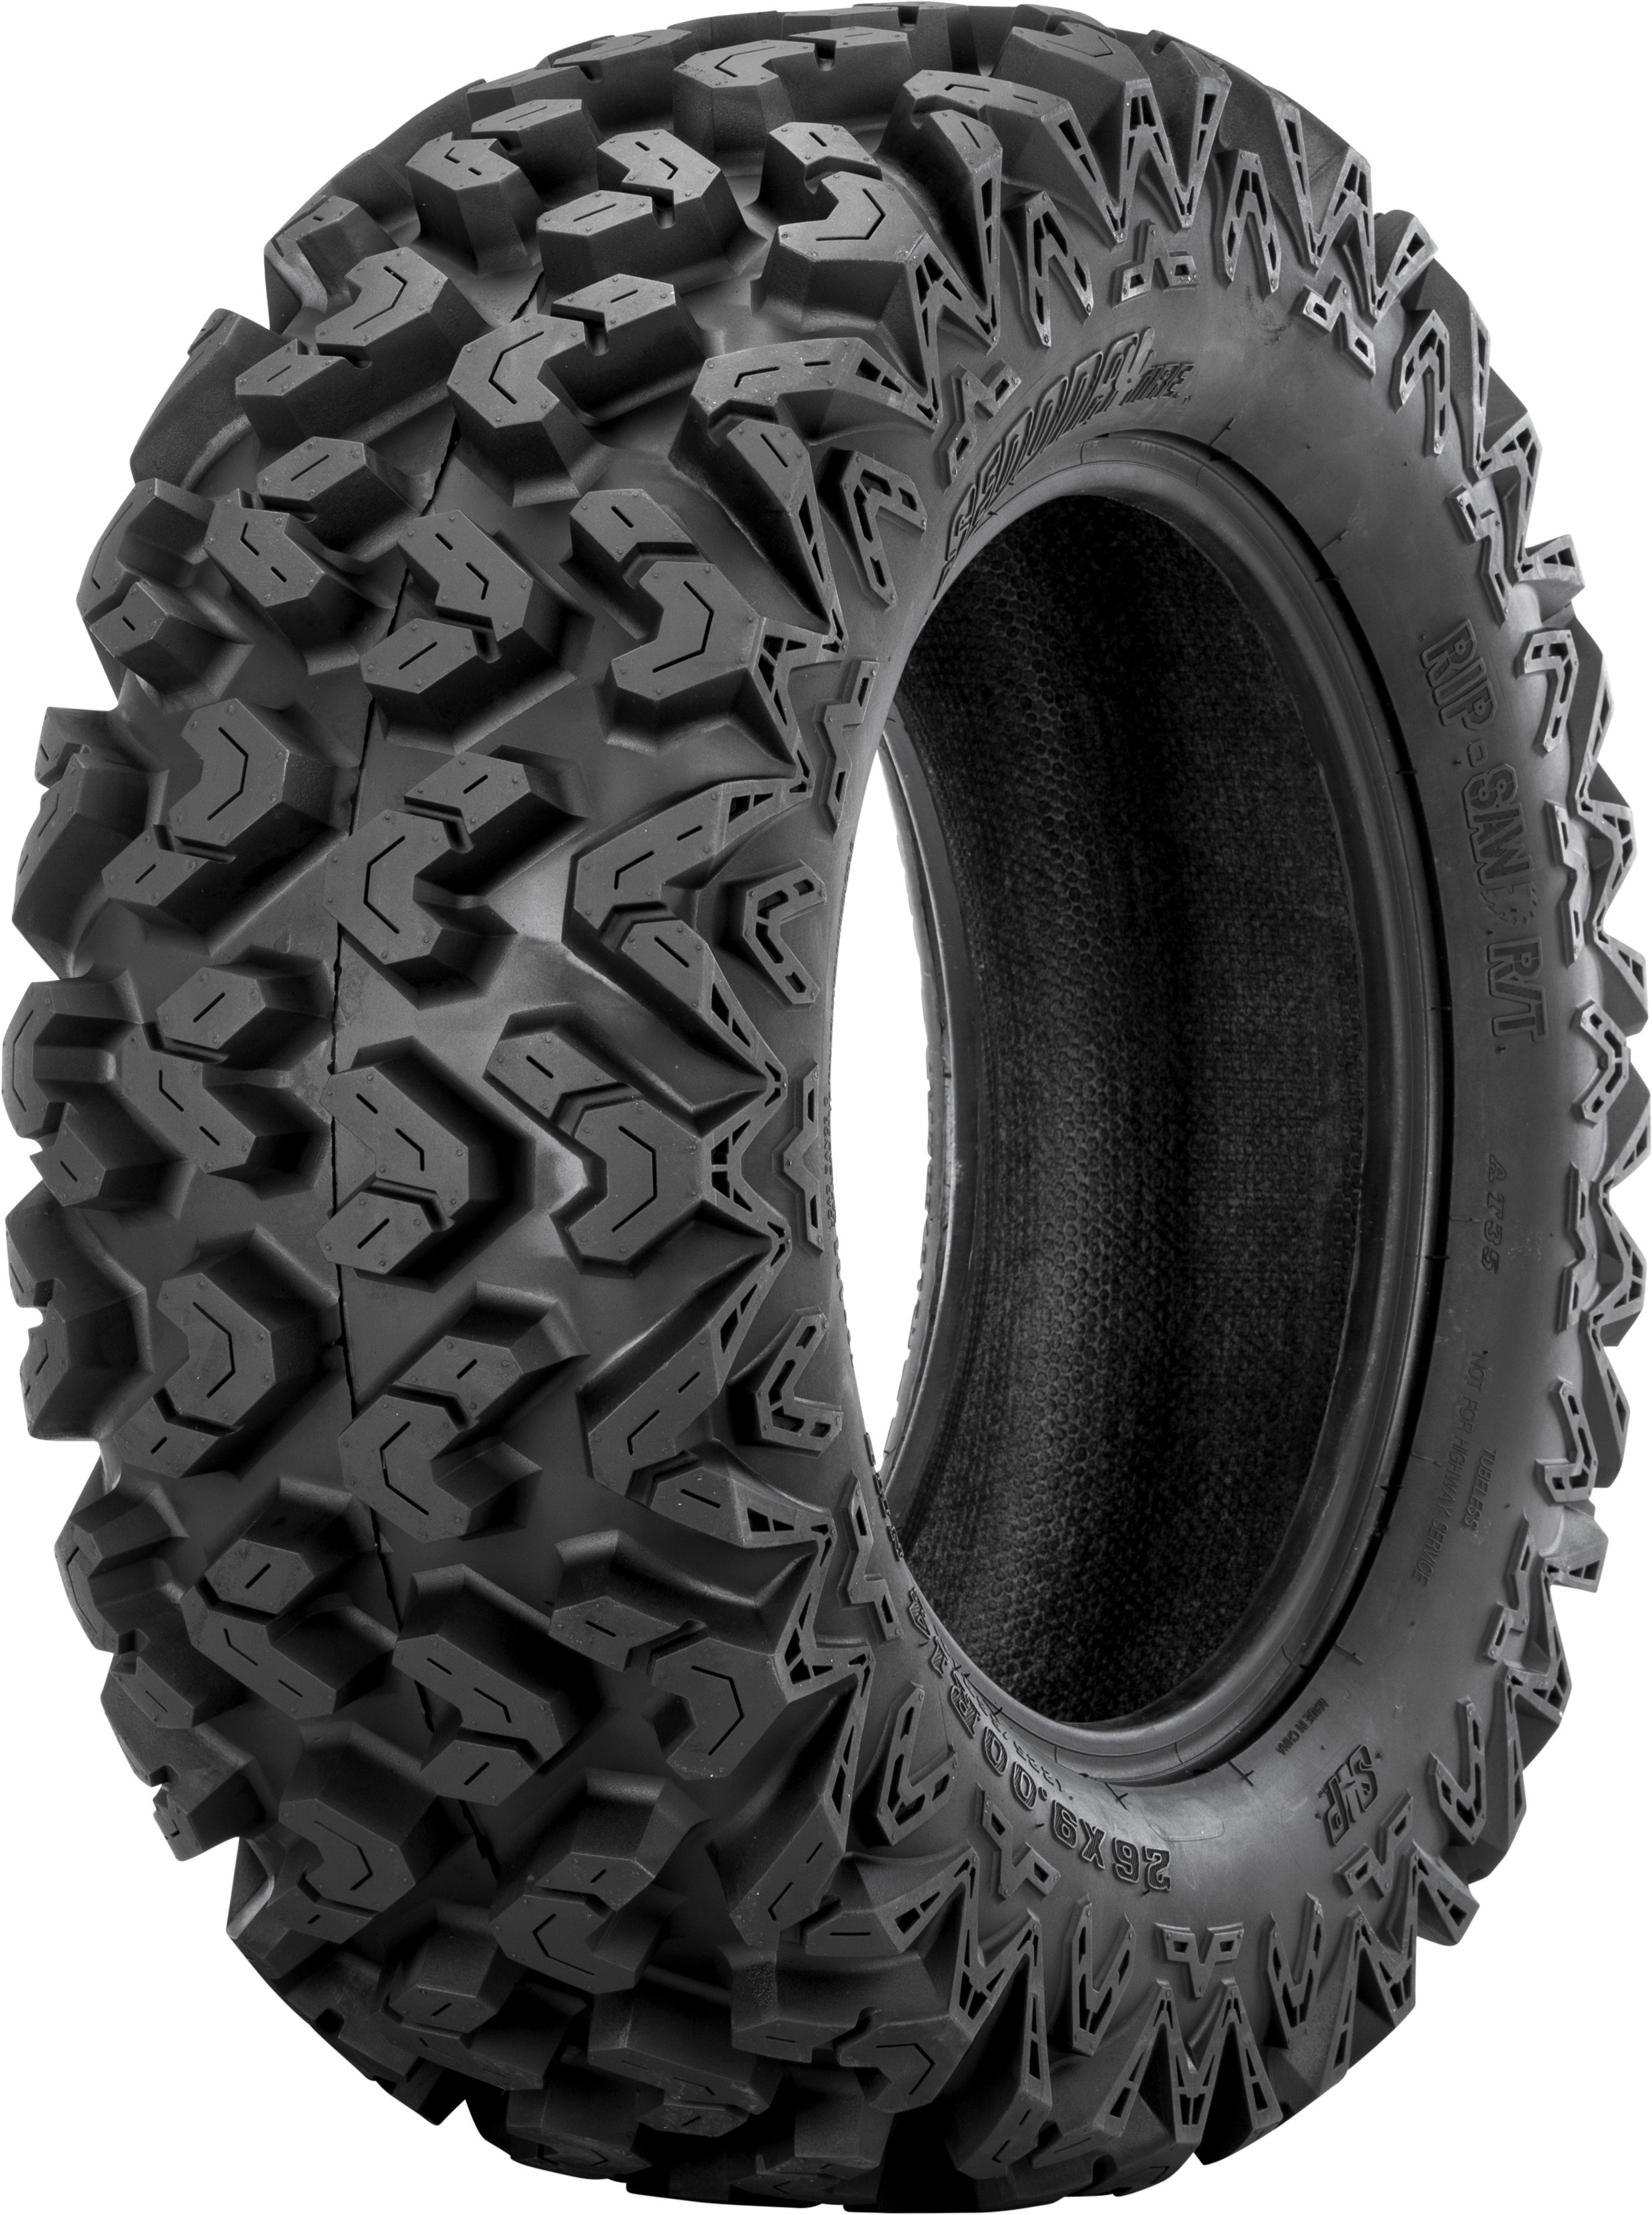
TIRE RIP SAW R/T 27X9R14 RADIAL 6PR LR420LBS
The Rip-Saw RT is an extreme terrain aggressive radial. A deep tread pattern cleans out well in mud and offers great traction and long lasting wear in all types of extreme terrain. RADIAL construction Tread pattern wraps onto the sidewall to increase traction in deep-rutted and muddy conditions Deep aggressive tread pattern that cleans out well in mud and offers great traction in all types of extreme terrain 28" and 30" sizes are a 8 ply heavy duty carcass NOTE: Yellow balance dot needs to be mounted opposite the valve stem
Brand: SEDONA
Category: Home & Garden > Lawn & Garden > Outdoor Power Equipment Accessories > Tractor Parts & Accessories > Tractor Tires